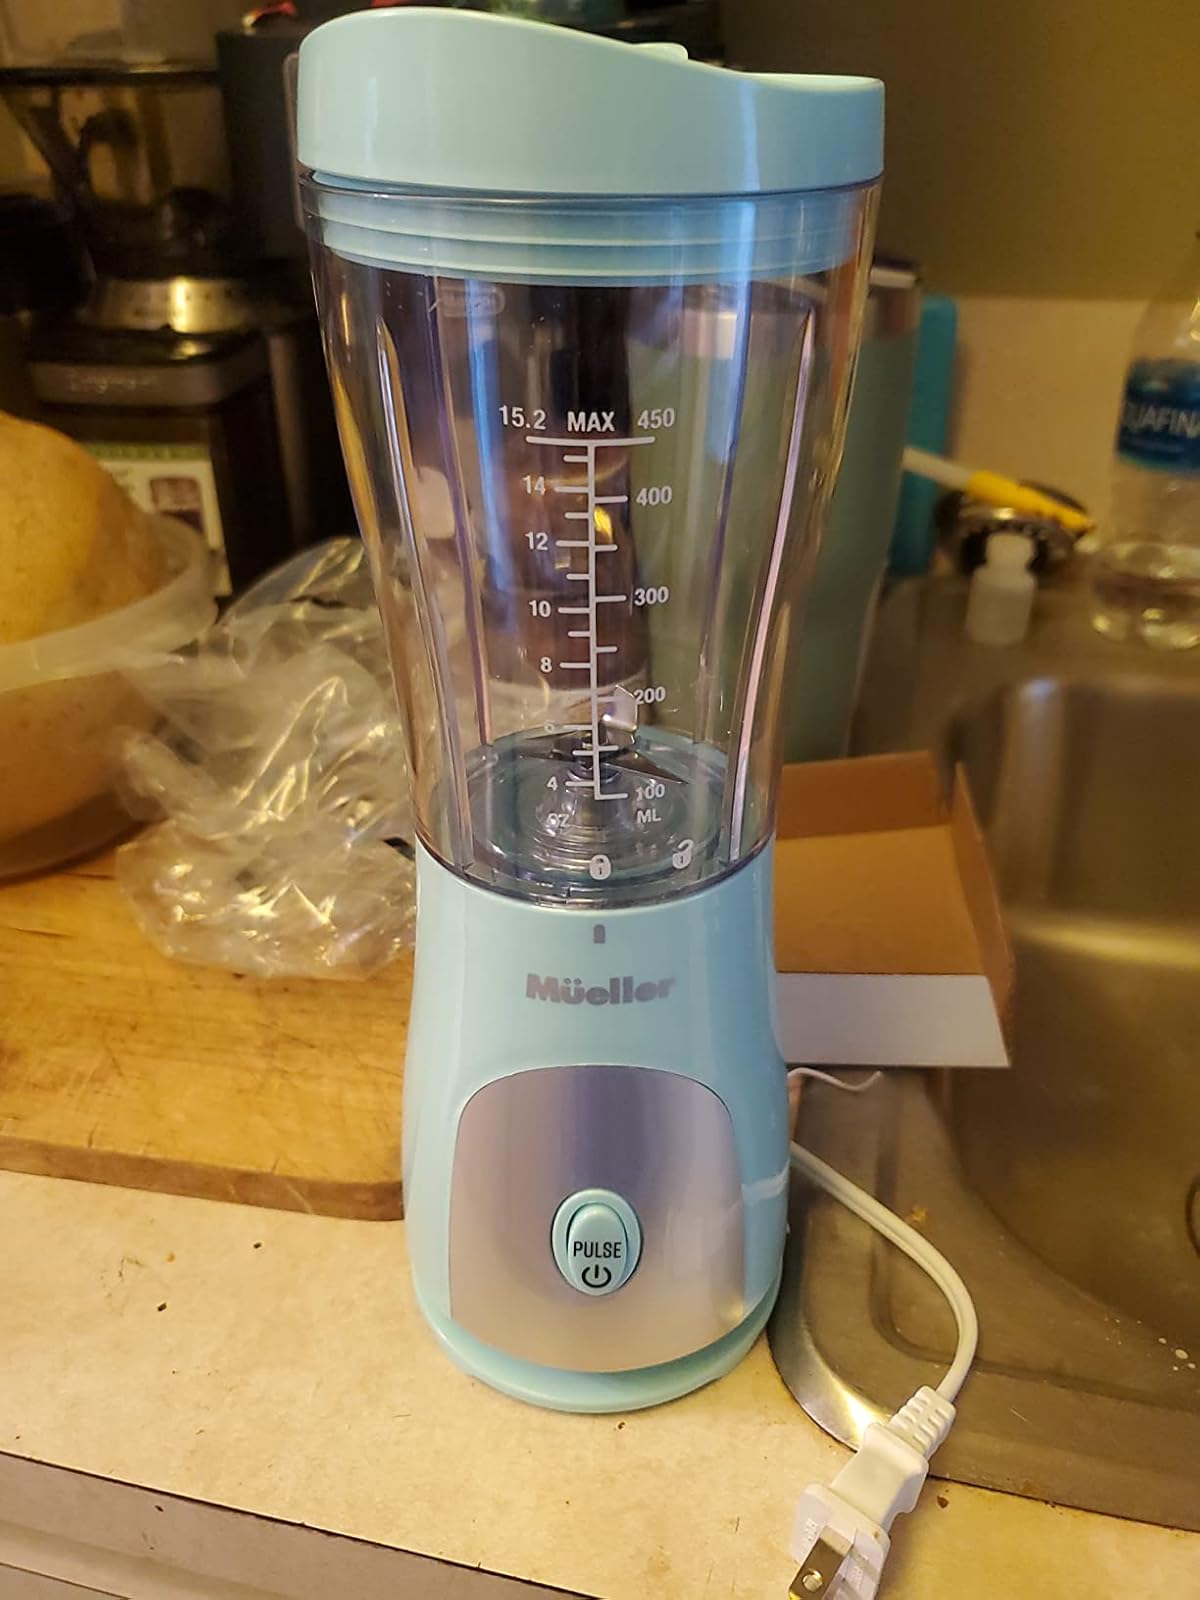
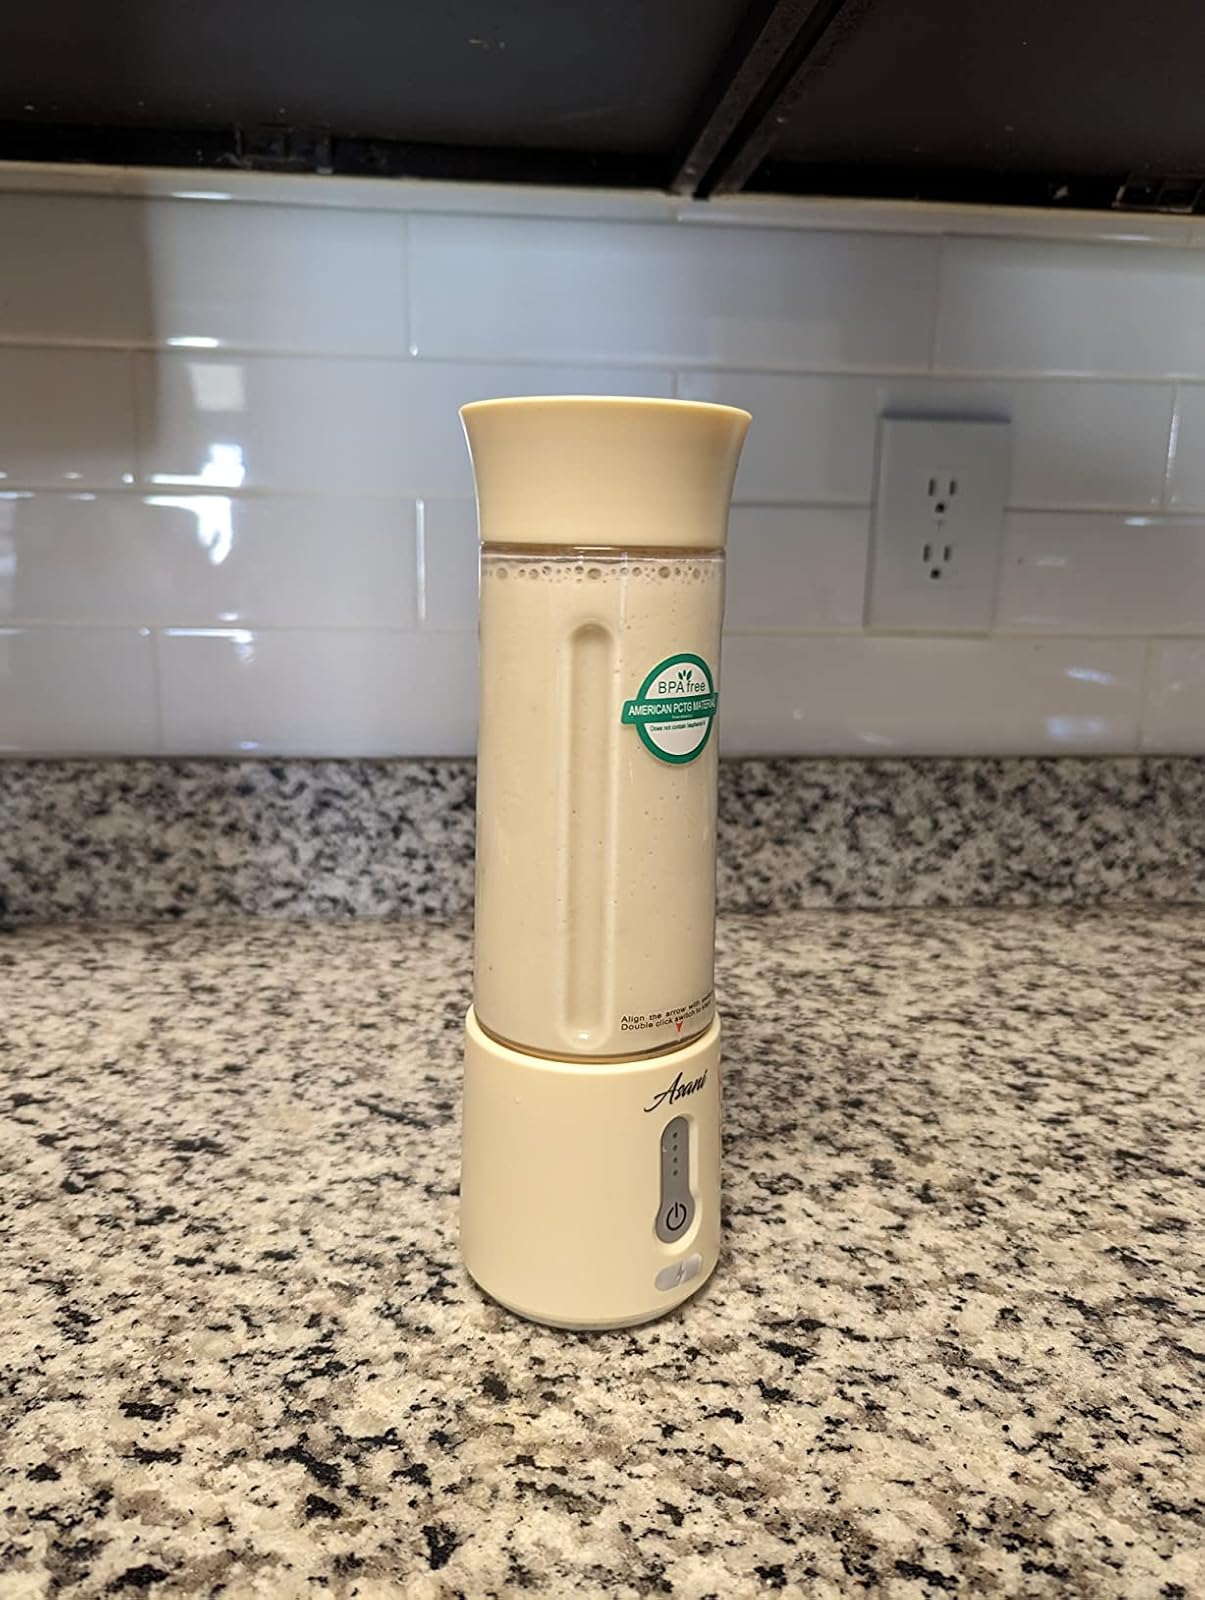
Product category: items_blender
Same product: no